Mingan River

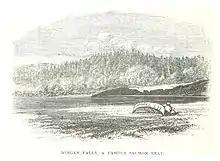
Mingan Falls c. 1863

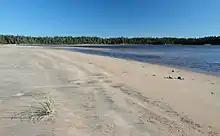
Mingan River estuary

The valleys of the streams and rivers conform to fractures in the hard bedrock, with straight-line sections intersecting at right angles.